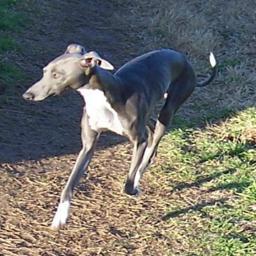
Animal: dogs